Ghost Festival

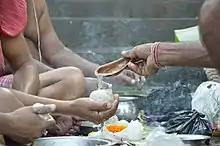
Pitri Paksha rites being performed on the banks of the Hooghly River at Jagannath Ghat in Kolkata.

In Asian Theravadin Buddhist countries, related traditions, ceremonies, and festivals also occur. Like its "Ullambana Sutra"-origins in Mahayana Buddhist countries, the Theravada scripture, the "Petavatthu" gave rise to the idea of offering food to the hungry ghosts in the Theravada tradition as a form of merit-making. In stories published in the "Petavatthu" Maudgalyayana, who also plays the central role in the rise of the concept in the Mahayana tradition, along with Sariputta also play a role in the rise of the concept in the Theravada tradition. Similarly to the rise of the concept in Mahayana Buddhism, a version of "Maudgalyayana Rescues His Mother", where Maudgalyayana is replaced by Sariputta is recorded in the "Petavatthu" and is in part the basis behind the practice of the concept in Theravadin societies. The concept of offering food to the hungry ghosts is also found in early Buddhist literature, in the "Tirokudda Kanda".